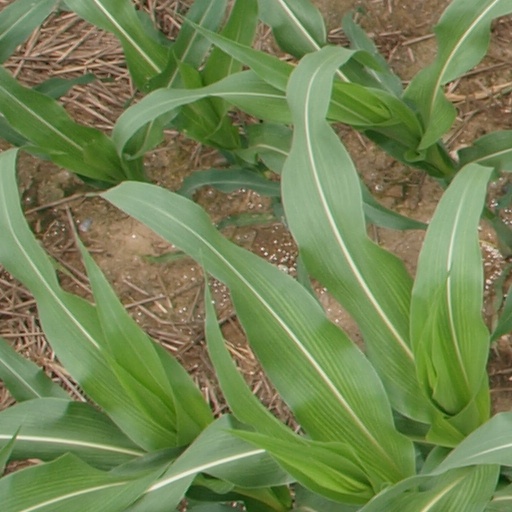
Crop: maize; corn